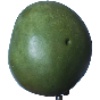
Label: mango